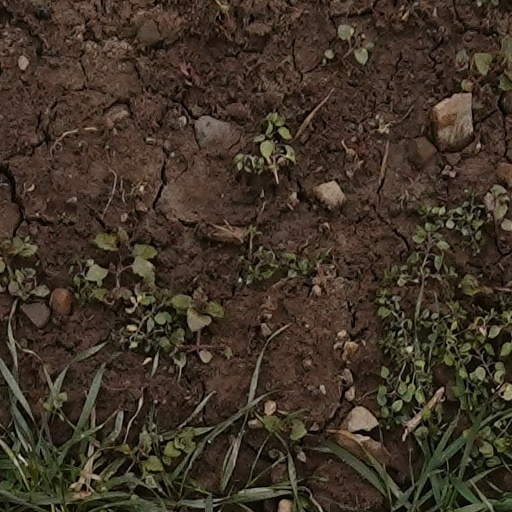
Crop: wheat